Rhine Bridge, Germersheim (railway)

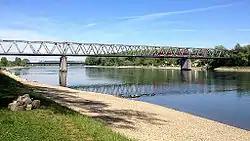

The Germersheim Rhine Bridge ("Rheinbrücke Germersheim") is a two-track railway bridge that crosses the Rhine near Germersheim in the German state of Rhineland-Palatinate. It forms part of the Germersheim–Bruchsal railway.